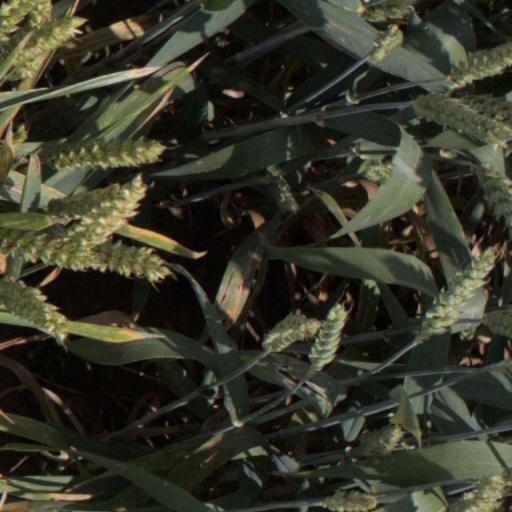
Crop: wheat